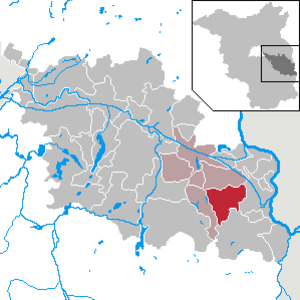
Schlaubetal
Kort
Schlaubetal er en by i landkreis Oder-Spree i den tyske delstat Brandenburg.